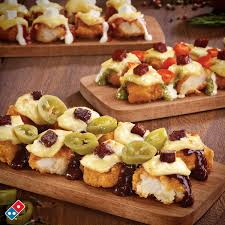
Yemek: lokum